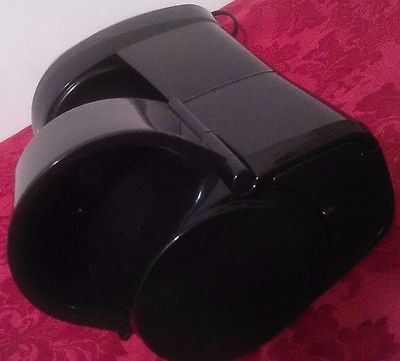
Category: coffee maker